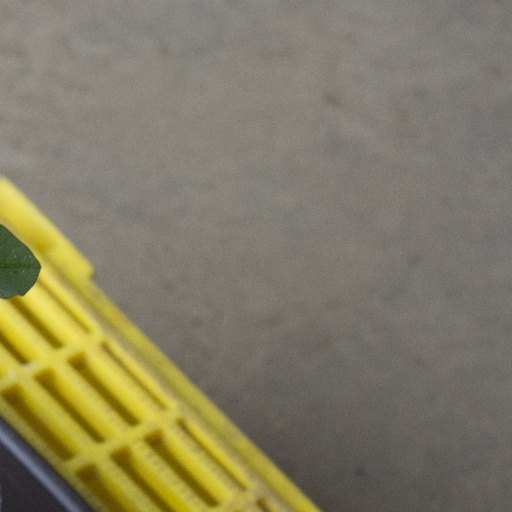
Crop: soybean